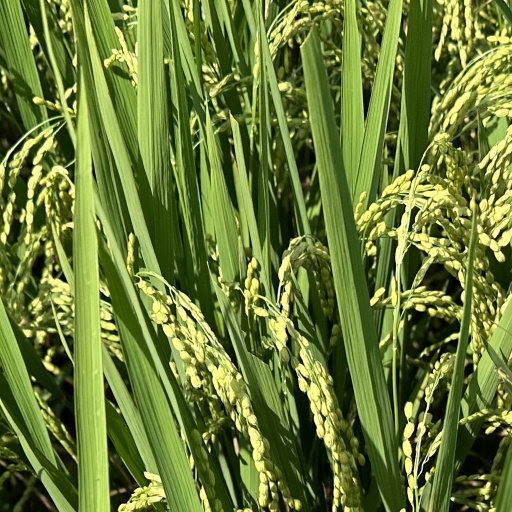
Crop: rice